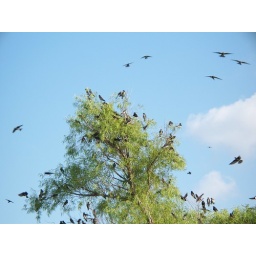
The birds hanging out in the trees